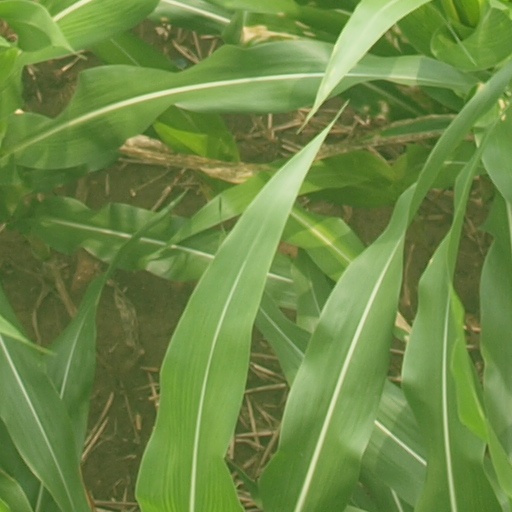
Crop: maize; corn